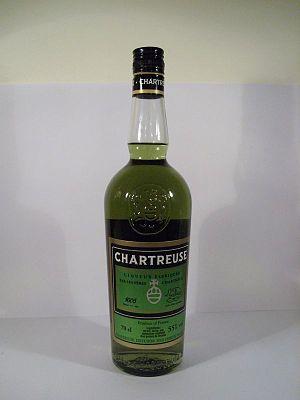
Le Dauphiné est une entité historique et culturelle, jadis nommée Viennois parce que Vienne fut par le passé la capitale de toute cette ancienne province Viennoise située dans le quart sud-est de la France actuelle. Le Dauphiné de Viennois fut un État, sous l’autorité des comtes d’Albon, qui prirent le titre de dauphins. Cette entité apparaît dans l'ancienne Provence, et était une subdivision du Saint-Empire romain germanique, de ses origines admises au XIᵉ siècle, jusqu'à son rattachement en 1349 au royaume de France. En 1343 le roi de France Philippe VI de Valois avait décidé, lors de son séjour à Sainte-Colombe, et acté par lettres patentes datée d’août de la même année, que désormais lui et ses successeurs à qui appartiendra le Dauphiné seront appelé Dauphin de Viennois. La province continue à l'époque de s'étendre et acquiert sa forme définitive au XVᵉ siècle.